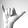
ASL letter: Y